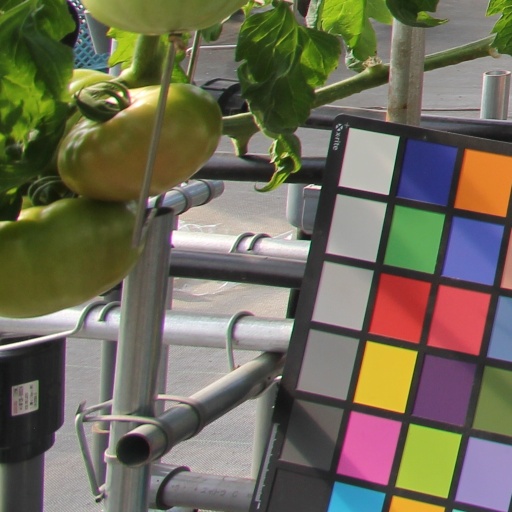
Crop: tomato